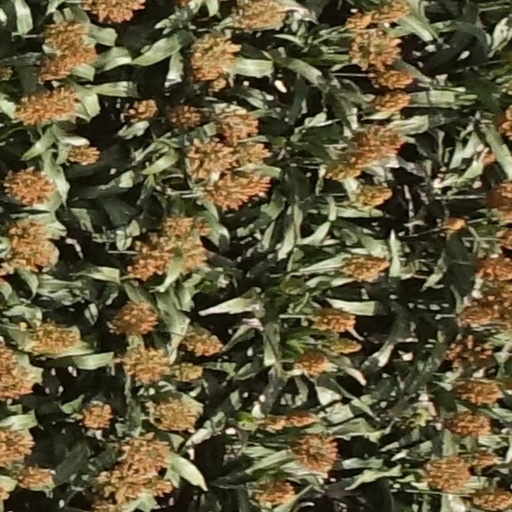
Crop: sorghum